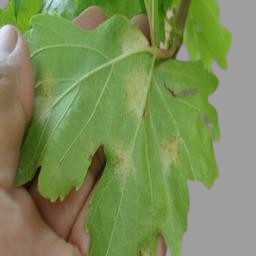
Label: Powdery Mildew